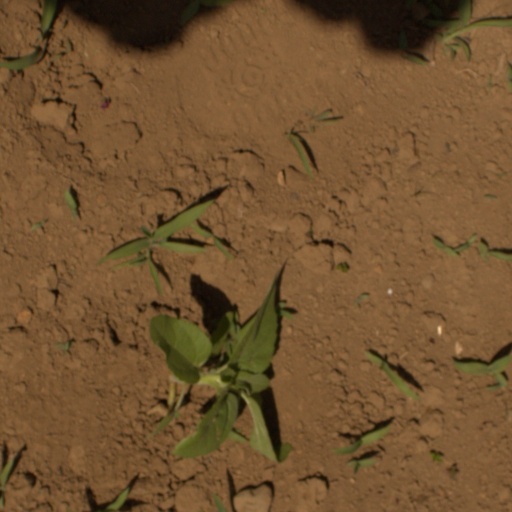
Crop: Jerusalem artichoke